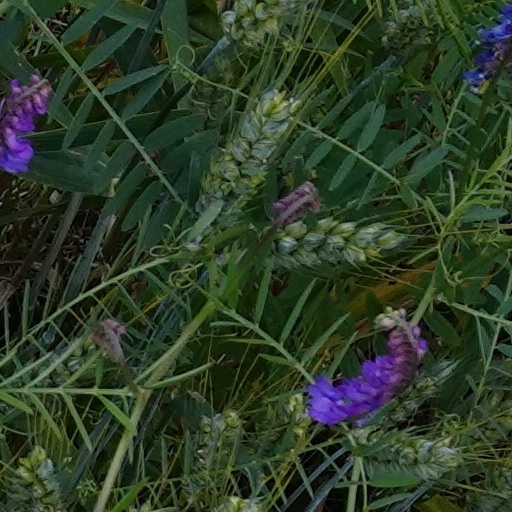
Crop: wheat